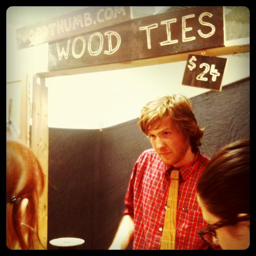
A man standing in a booth selling wooden ties.
A man is selling wood ties for $24.
A man who is selling wooden ties from a booth.
A man with long hair wearing a wood tie, standing under a wood ties sign.
A man wearing a wood tie in a booth selling them.